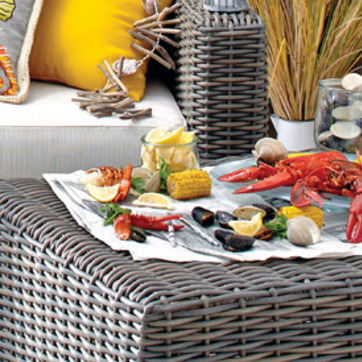
Material: food